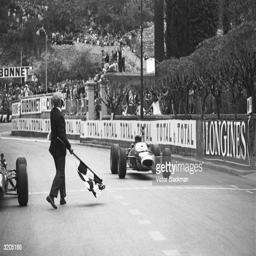
mechanic in his vehicle taking the chequered flag